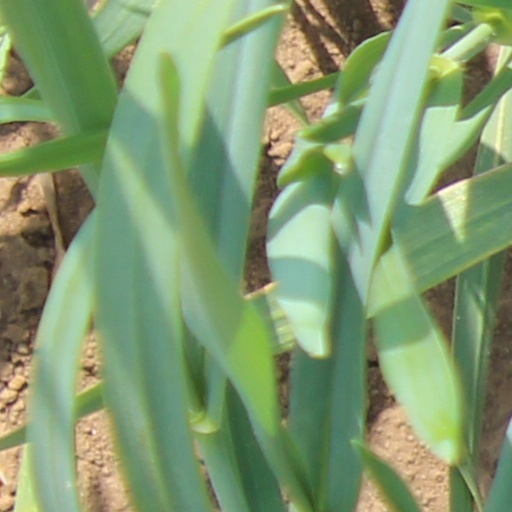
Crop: wheat